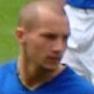
Age: 19